Novodevichy Convent

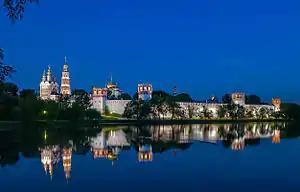
The convent at night

Vasili III, the Grand Prince of Moscow, founded the Novodevichy Convent in 1524 in commemoration of his conquest of Smolensk in 1514. The structure began as a fortress at a curve of the Moskva River three versts to the south-west of the Moscow Kremlin. It became an important part of the southern defensive belt of Moscow, which had already included a number of other monasteries. Upon its founding, the Novodevichy Convent was granted 3,000 rubles and the villages of Akhabinevo and Troparevo. Vasili's son, tsar Ivan the Terrible (reigned 1533–1584), would later grant a number of other villages to the convent.